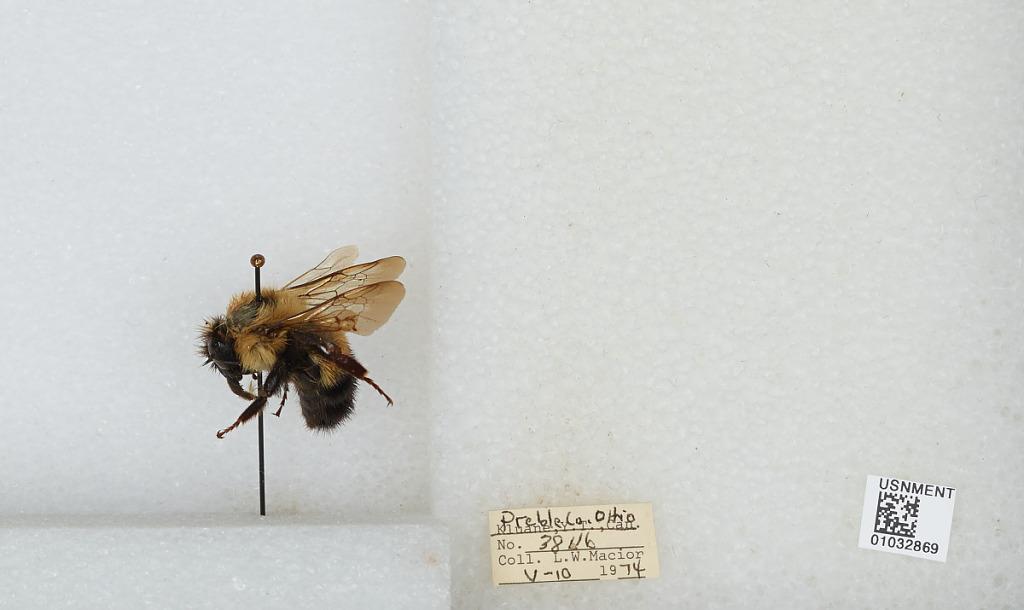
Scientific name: Bombus (Pyrobombus) vagans vagans Smith
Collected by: L. Macior
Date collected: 1974-5-10
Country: United States
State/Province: Ohio
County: Preble
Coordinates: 39.7778, -84.6897